Kita-Ōgaki Station

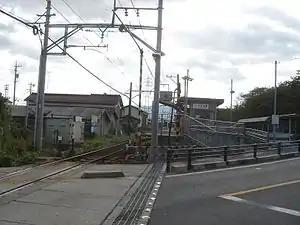
Kita-Ōgaki Station in November 2006

is a railway station in the city of Ōgaki, Gifu Prefecture Japan, operated by the private railway operator Yōrō Railway.